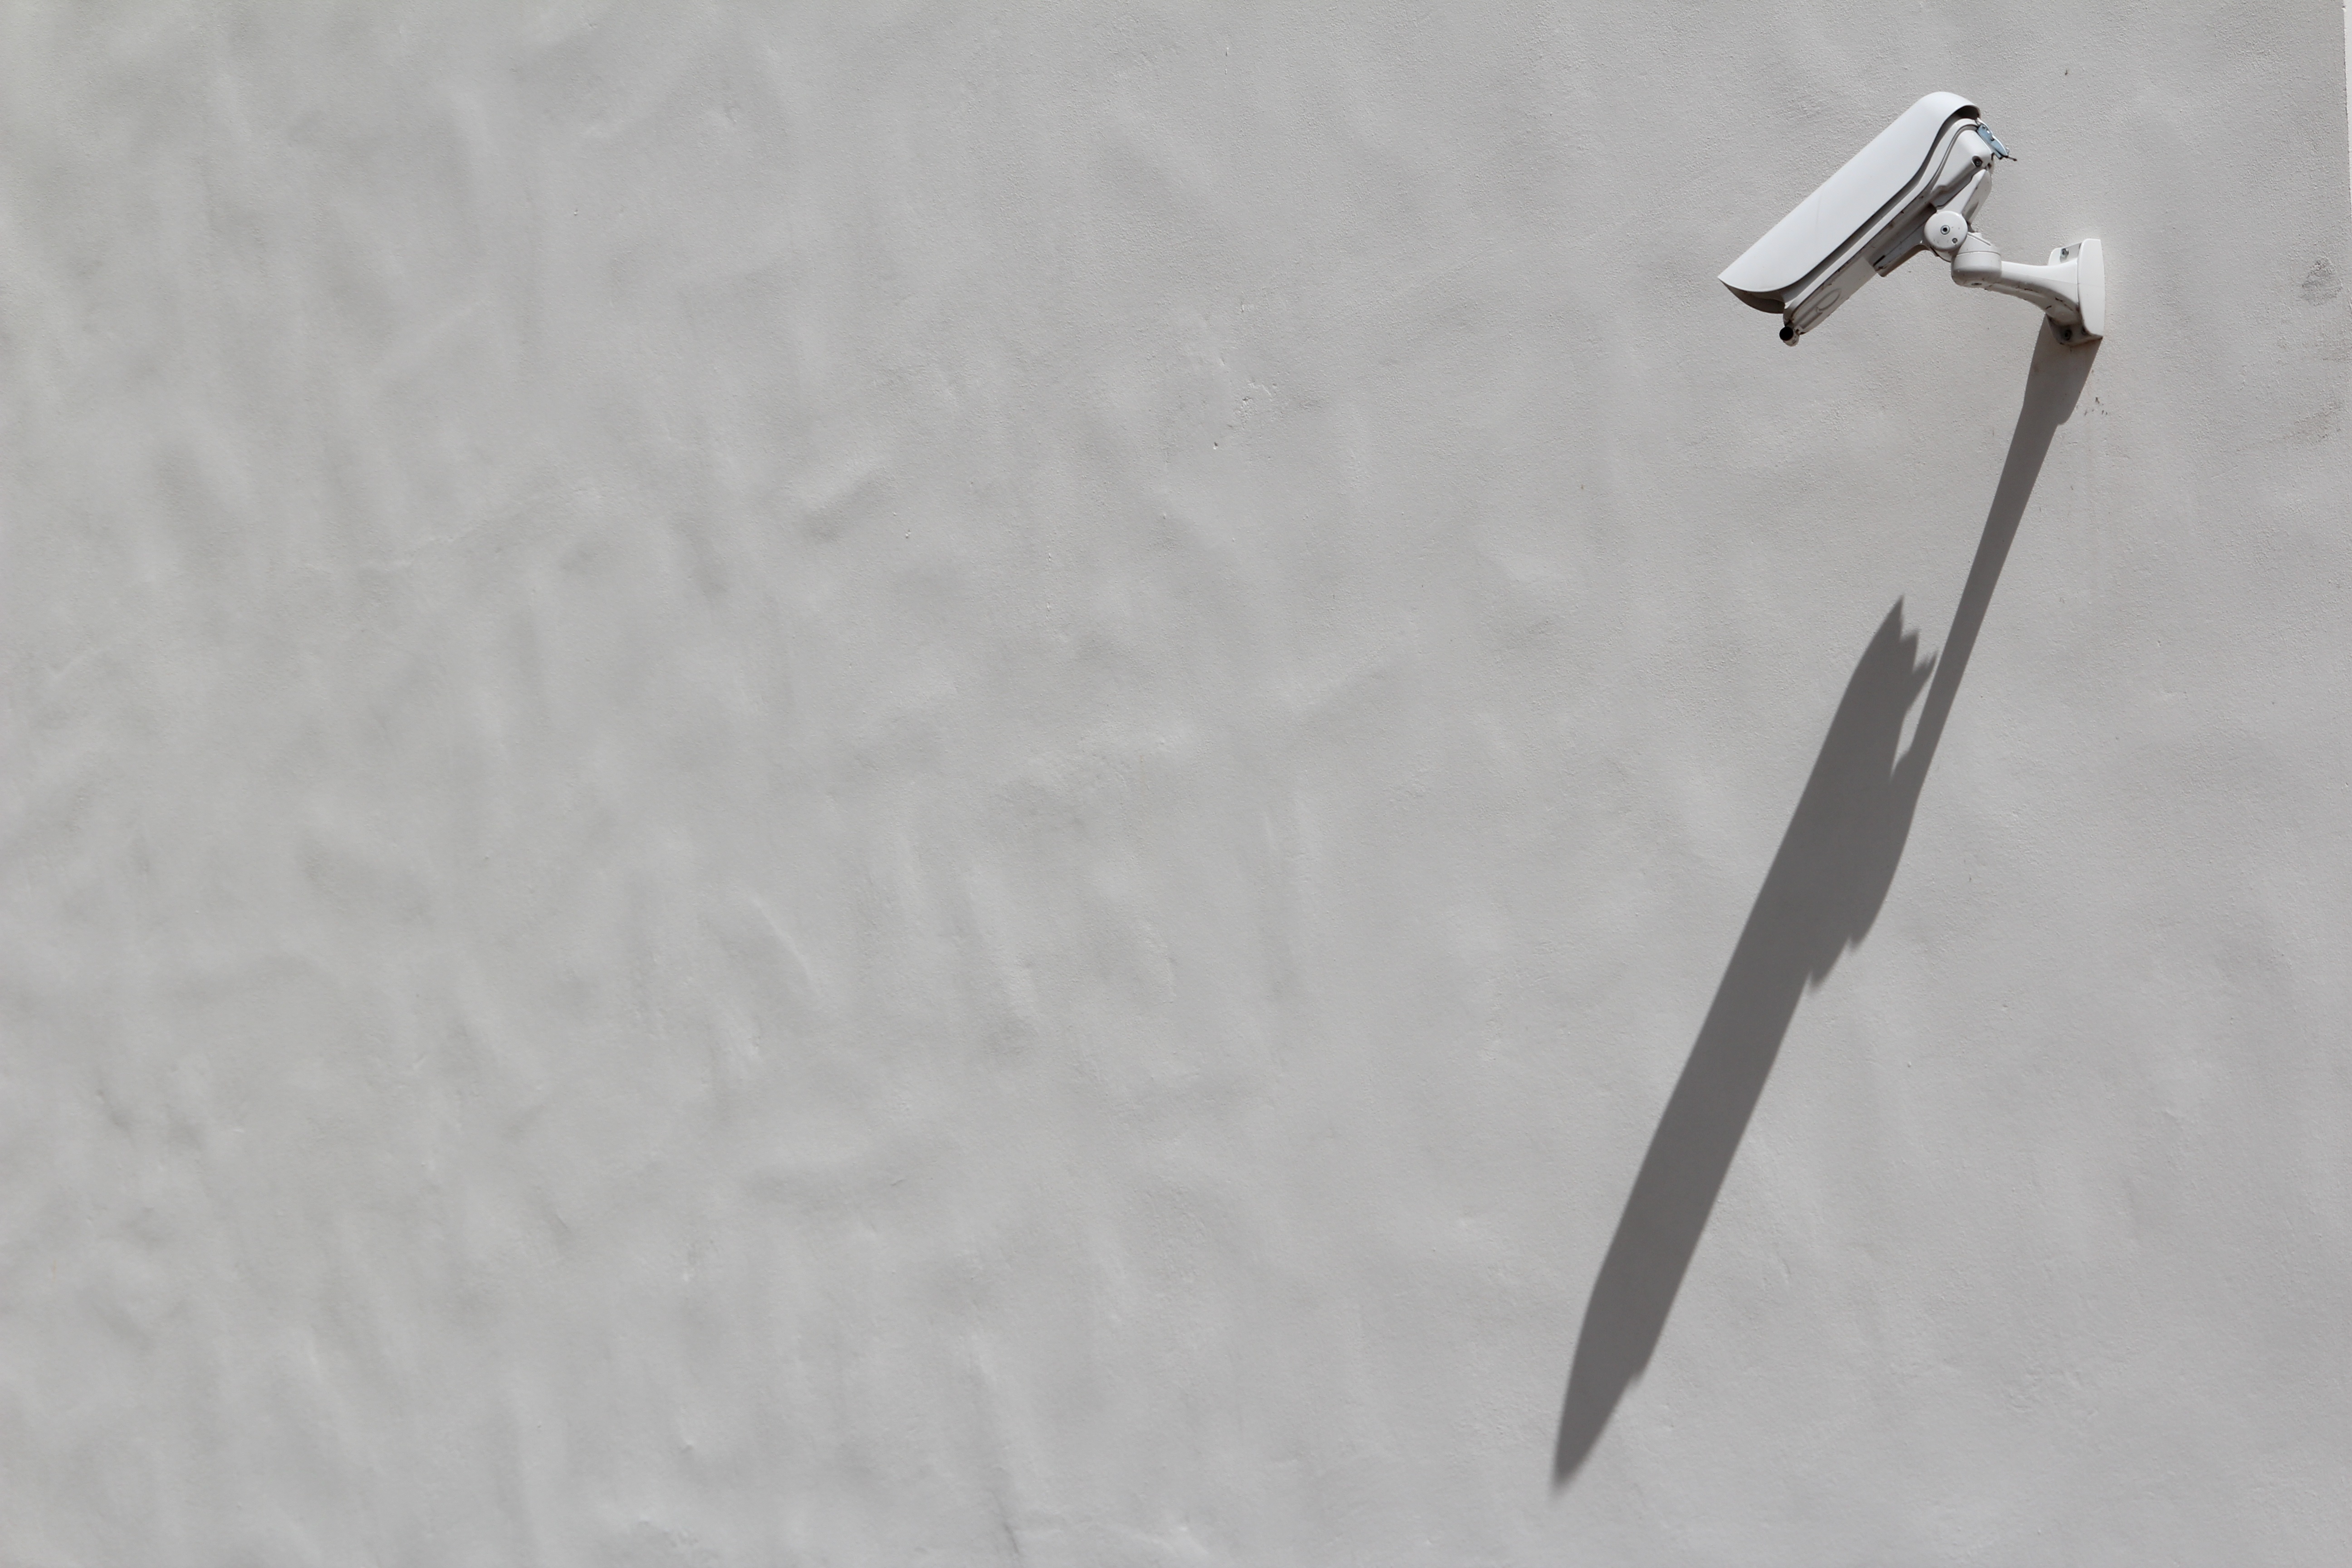
record, wing, black and white, camera, wall, film, shadow, facade, snowden, font, video, spy, angle, product design